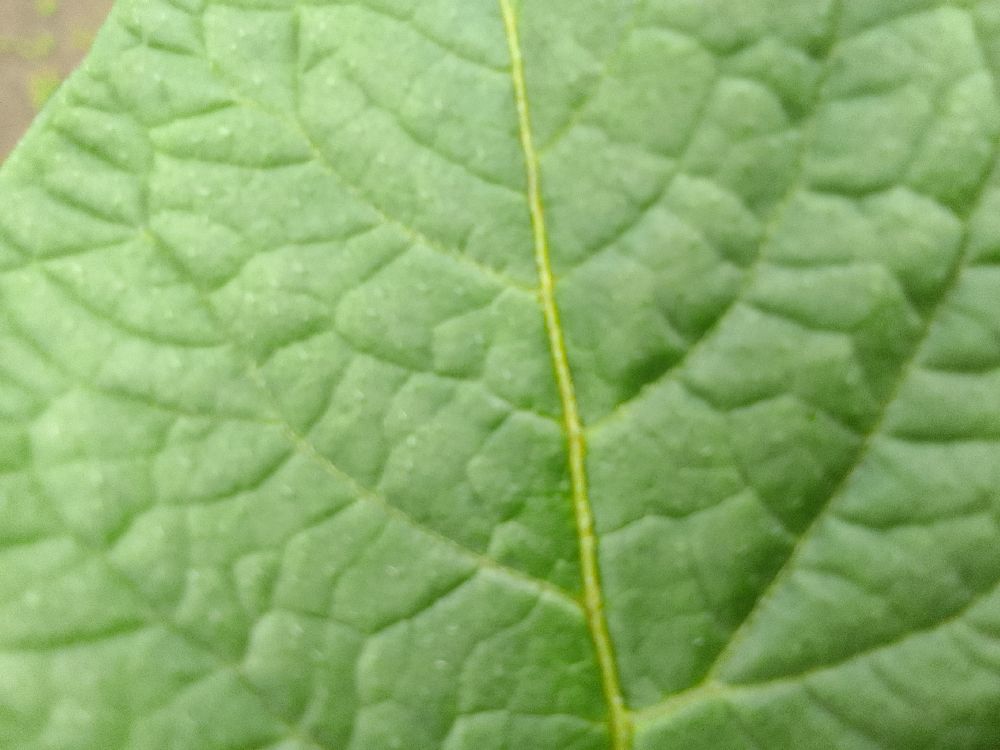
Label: Healthy